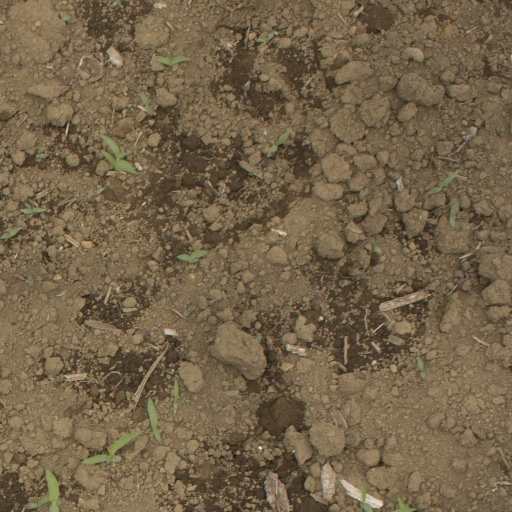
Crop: Jerusalem artichoke